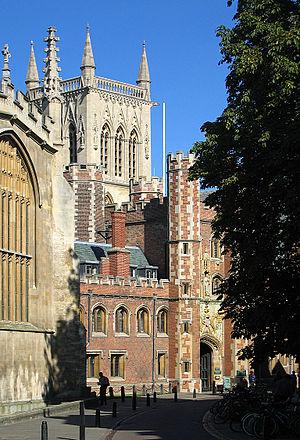
Cambridge /'keɪm.brɪdʒ/ est une ville d’Angleterre, au Royaume-Uni, située à 100 km au nord de Londres, sur la rivière Cam. Elle est connue pour son université de renommée mondiale, la deuxième plus ancienne d'Angleterre après celle d'Oxford. Elle est également le centre administratif du comté du Cambridgeshire. Depuis 1951, Cambridge possède officiellement le statut de cité.